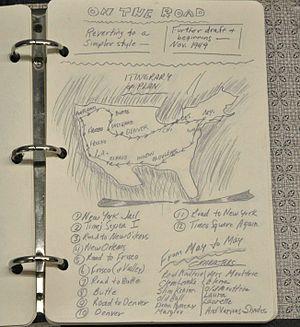
Copie d'une des dernières pages d'un des carnets préparatoires de Sur la route par Jack Kerouac, intitulé ""Notes nocturnes et diagrammes pour Sur la route"" (novembre 1949). Exposition ""Sur la route deJack Kerouac
Jean-Louis Kérouac ou Jean-Louis Lebris de Kérouac dit Jack Kerouac [ ʒɑk keʁwak], né le 12 mars 1922 à Lowell dans le Massachusetts et mort le 21 octobre 1969 à St. Petersburg en Floride, est un écrivain et poète américain.